Sonam Kapoor

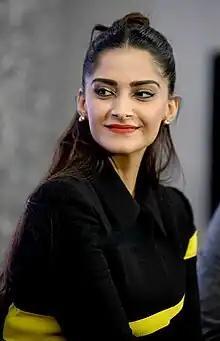
Kapoor at an event for "Neerja" in 2016. Her performance in the film won her a National Film Award – Special Mention and a Filmfare Best Actress (Critics).

Kapoor followed the success of "Raanjhanaa" with a brief appearance in "Bhaag Milkha Bhaag" (2013), a biopic on athlete Milkha Singh. She received for the film, made on a budget of , citing her admiration for director Rakeysh Omprakash Mehra and the film itself as reasons for her appearance. Critically praised, "Bhaag Milkha Bhaag" was one of the top-grossing Bollywood films of the year. Critic Sarita A. Tanwar wrote in her review that despite her minor role, Kapoor proved to "be the perfect warm counterpart to Milkha". Both "Raanjhanaa" and "Bhaag Milkha Bhaag" received Filmfare Award for Best Film nominations, the latter of which won.